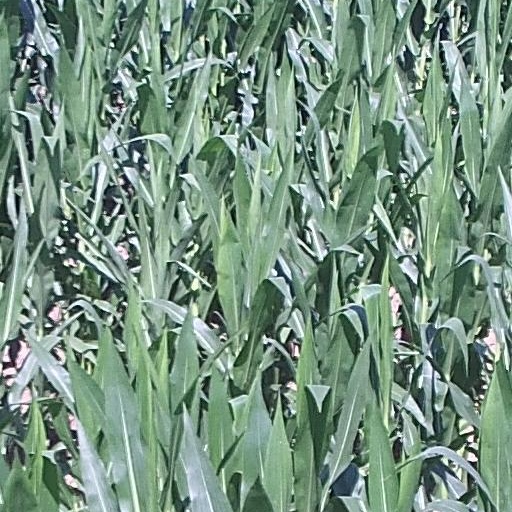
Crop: maize; corn